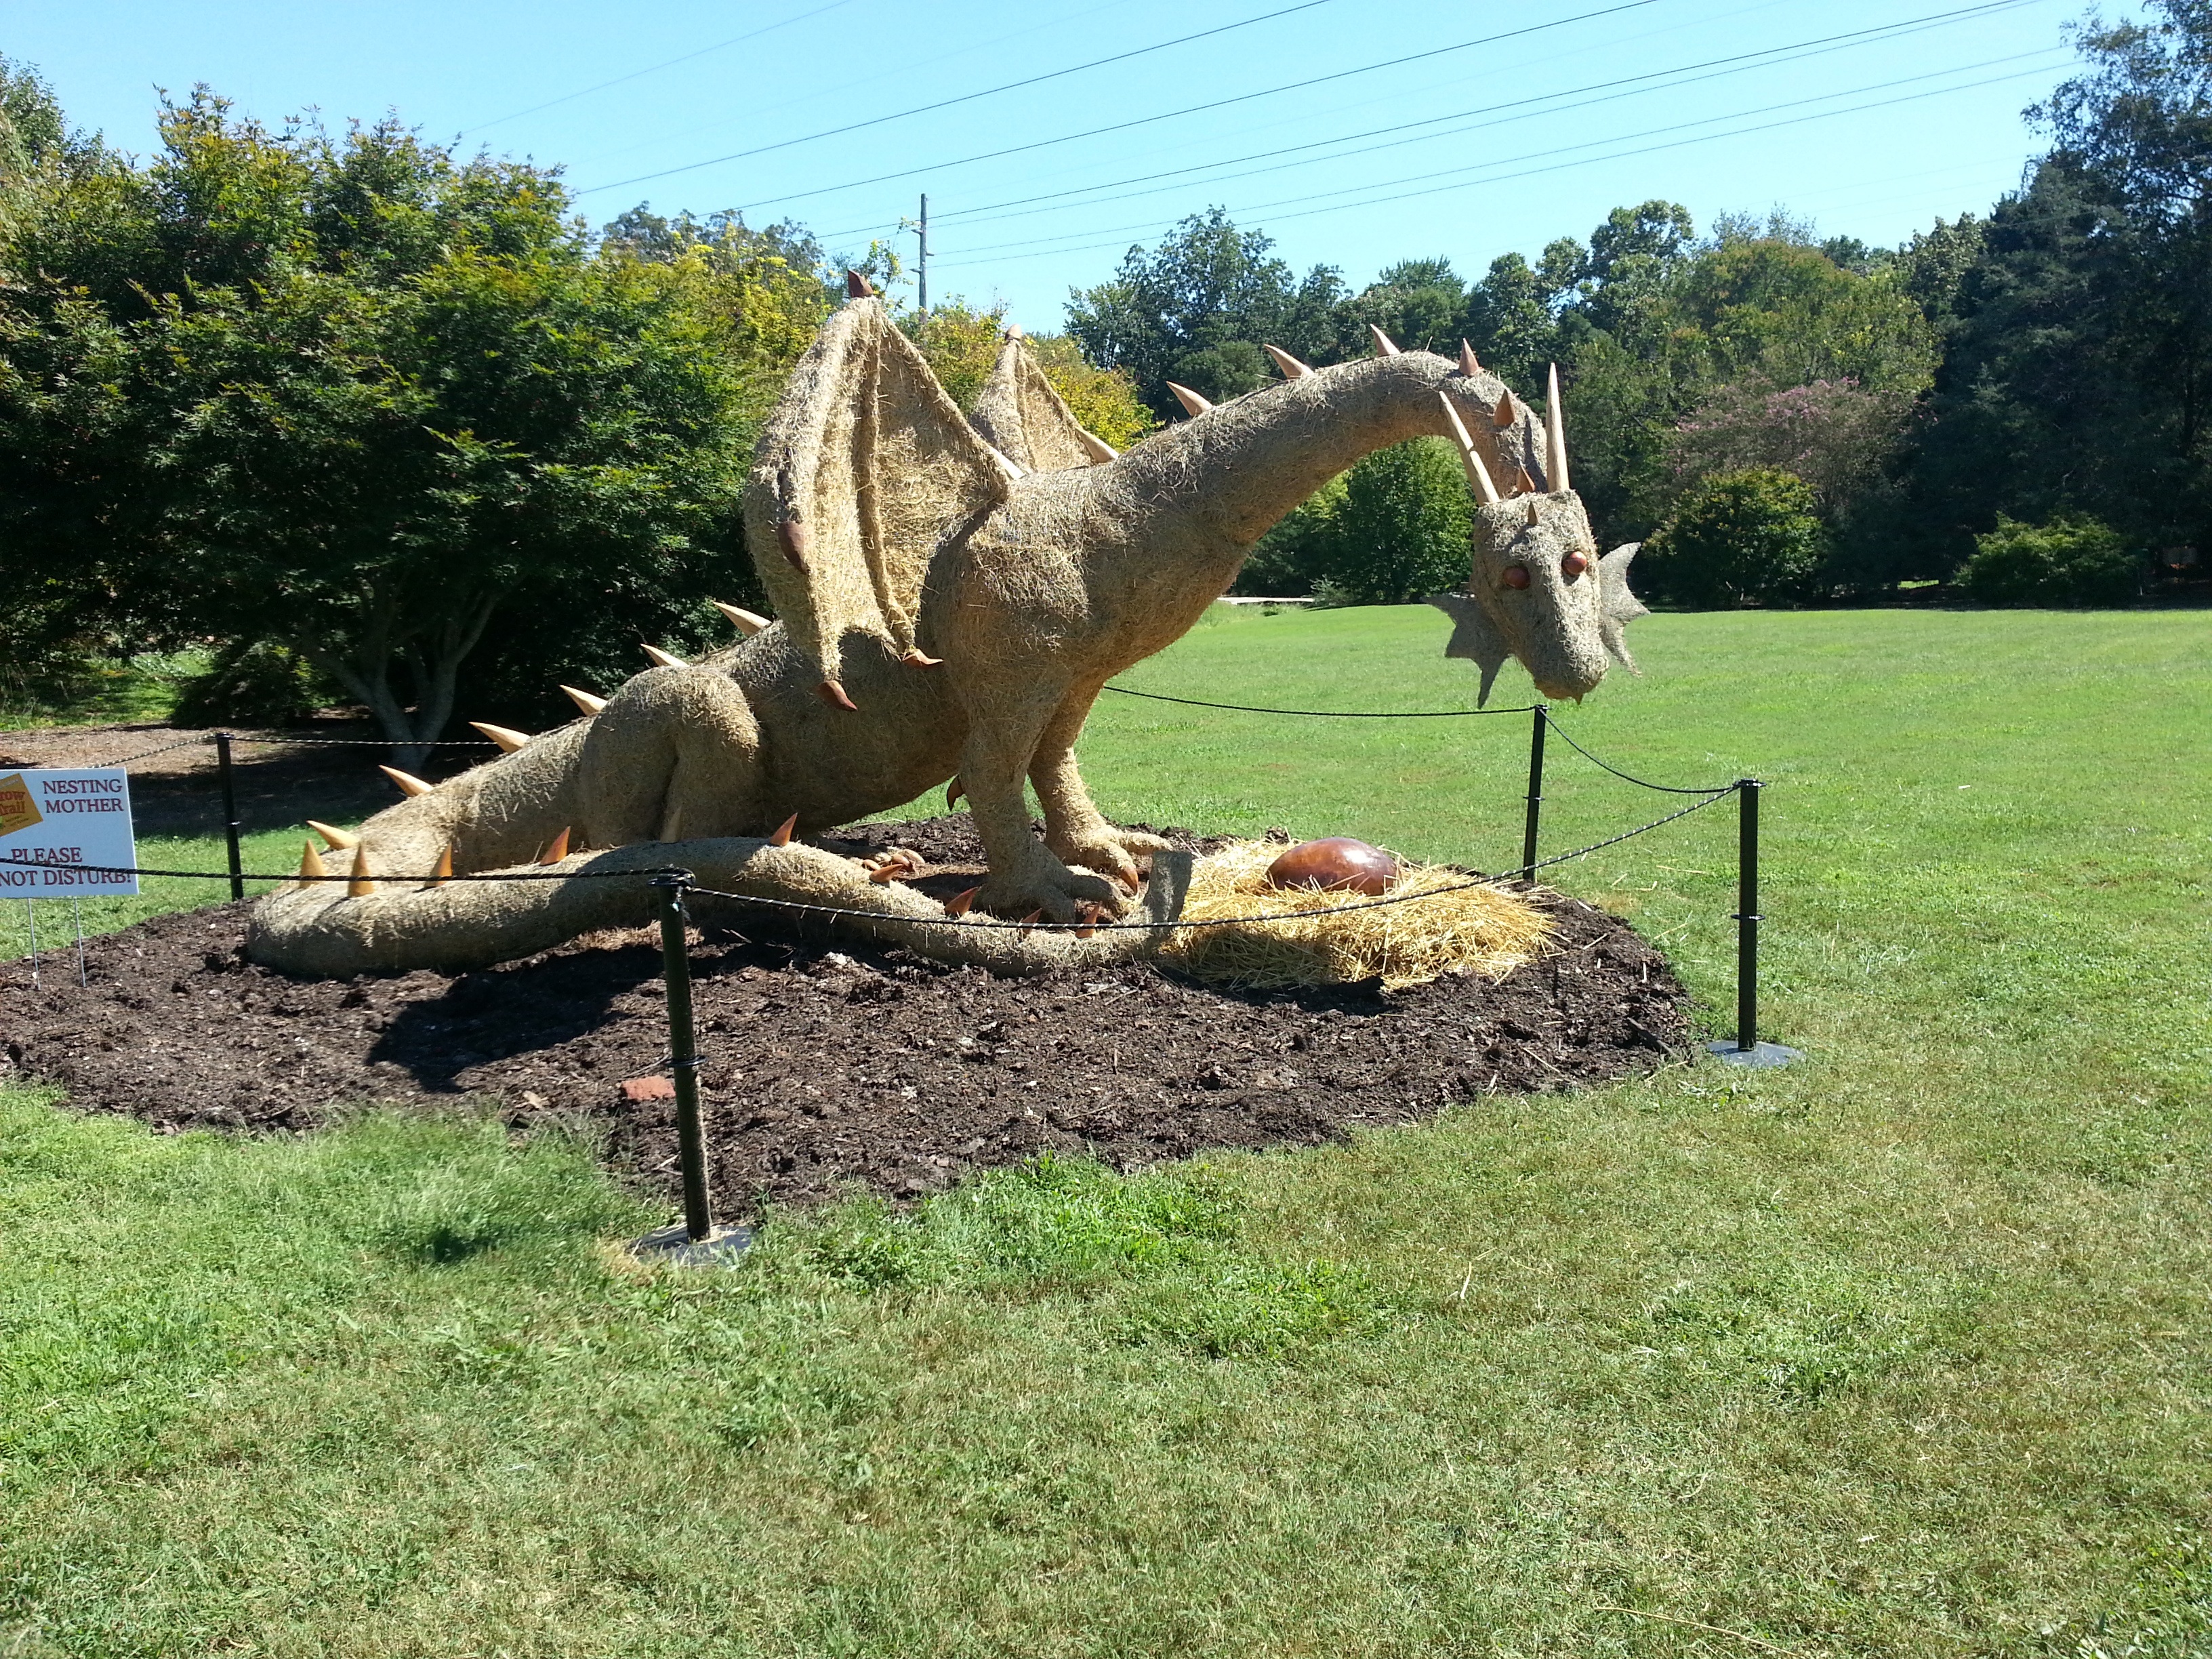
tree, nature, grass, lawn, statue, garden, egg, sculpture, art, dragon, yard, dinosaur, haybale, yard art, feild